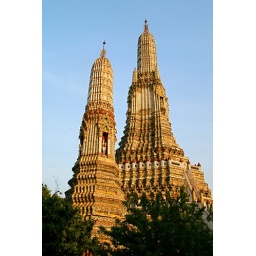
Beside the river in Bangkok. Take the water taxi.